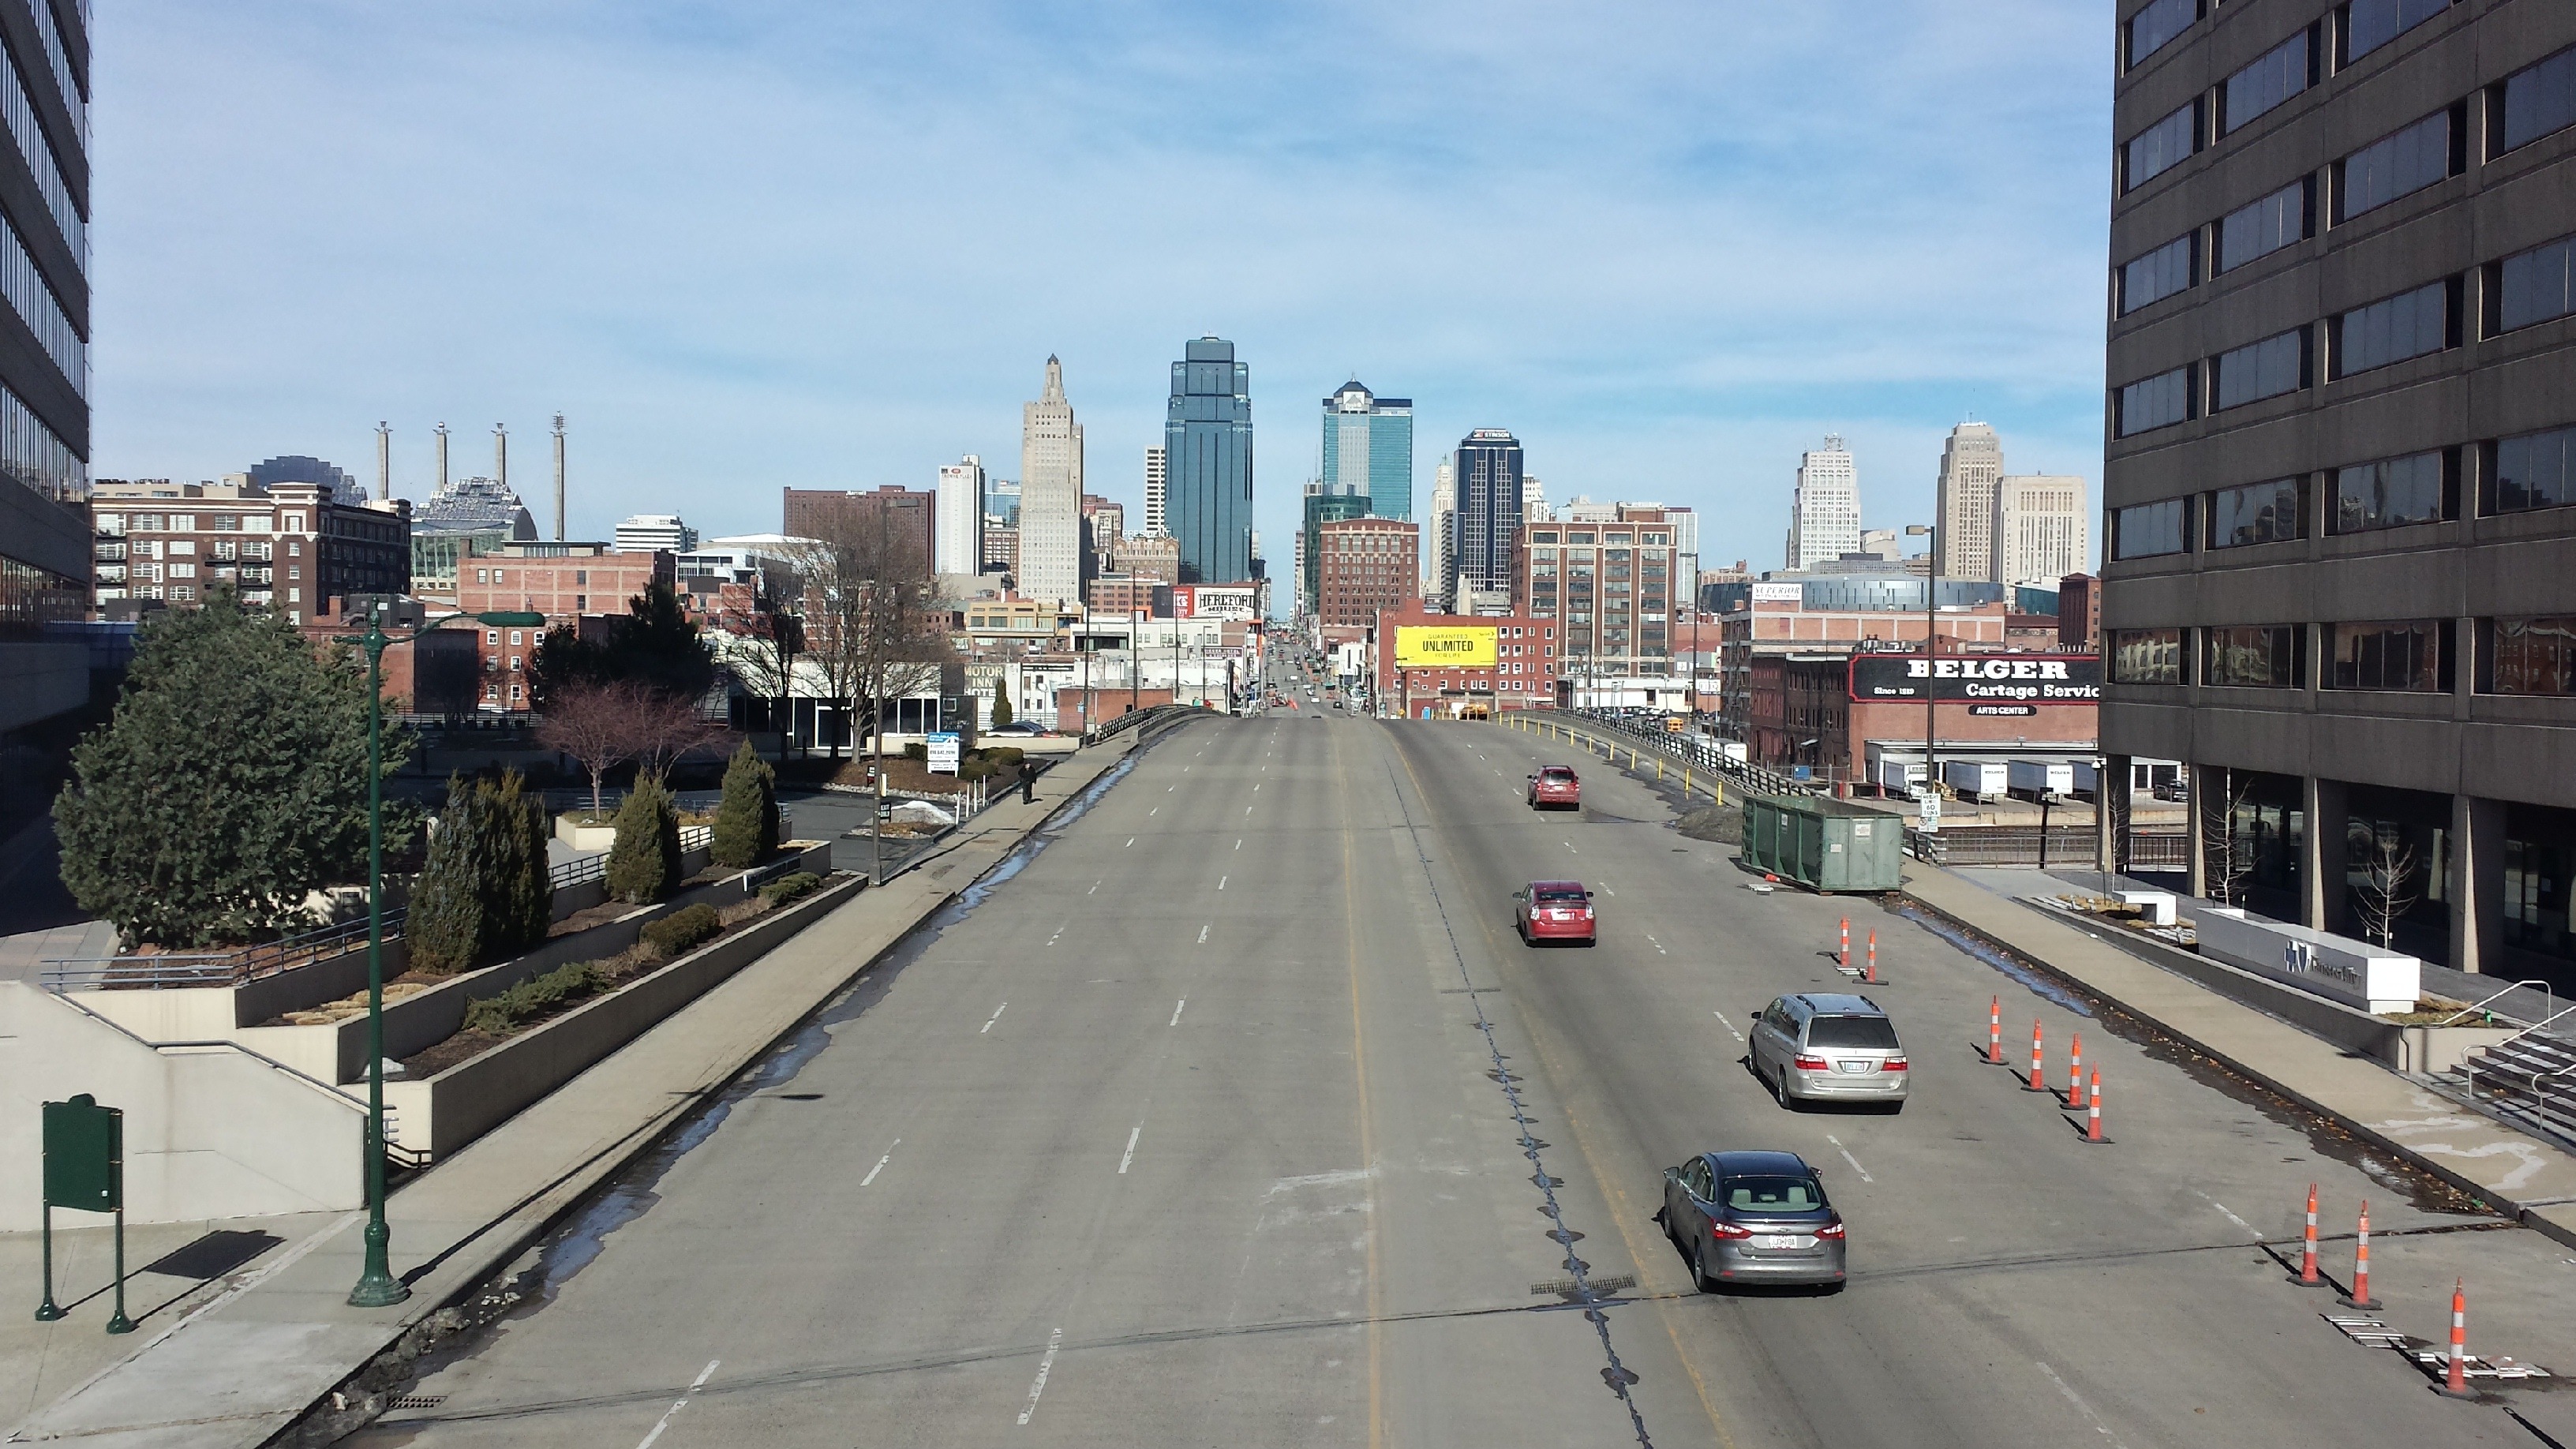
pedestrian, architecture, road, skyline, traffic, street, highway, building, city, skyscraper, overpass, cityscape, downtown, transport, landmark, historic, lane, tower block, public transport, skyscrapers, buildings, infrastructure, metropolis, cities, missouri, neighbourhood, kansas city, urban area, residential area, human settlement, metropolitan area, controlled access highway, city walls, traffic road